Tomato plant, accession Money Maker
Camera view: vertical (180 deg); turntable rotation: 210 degrees
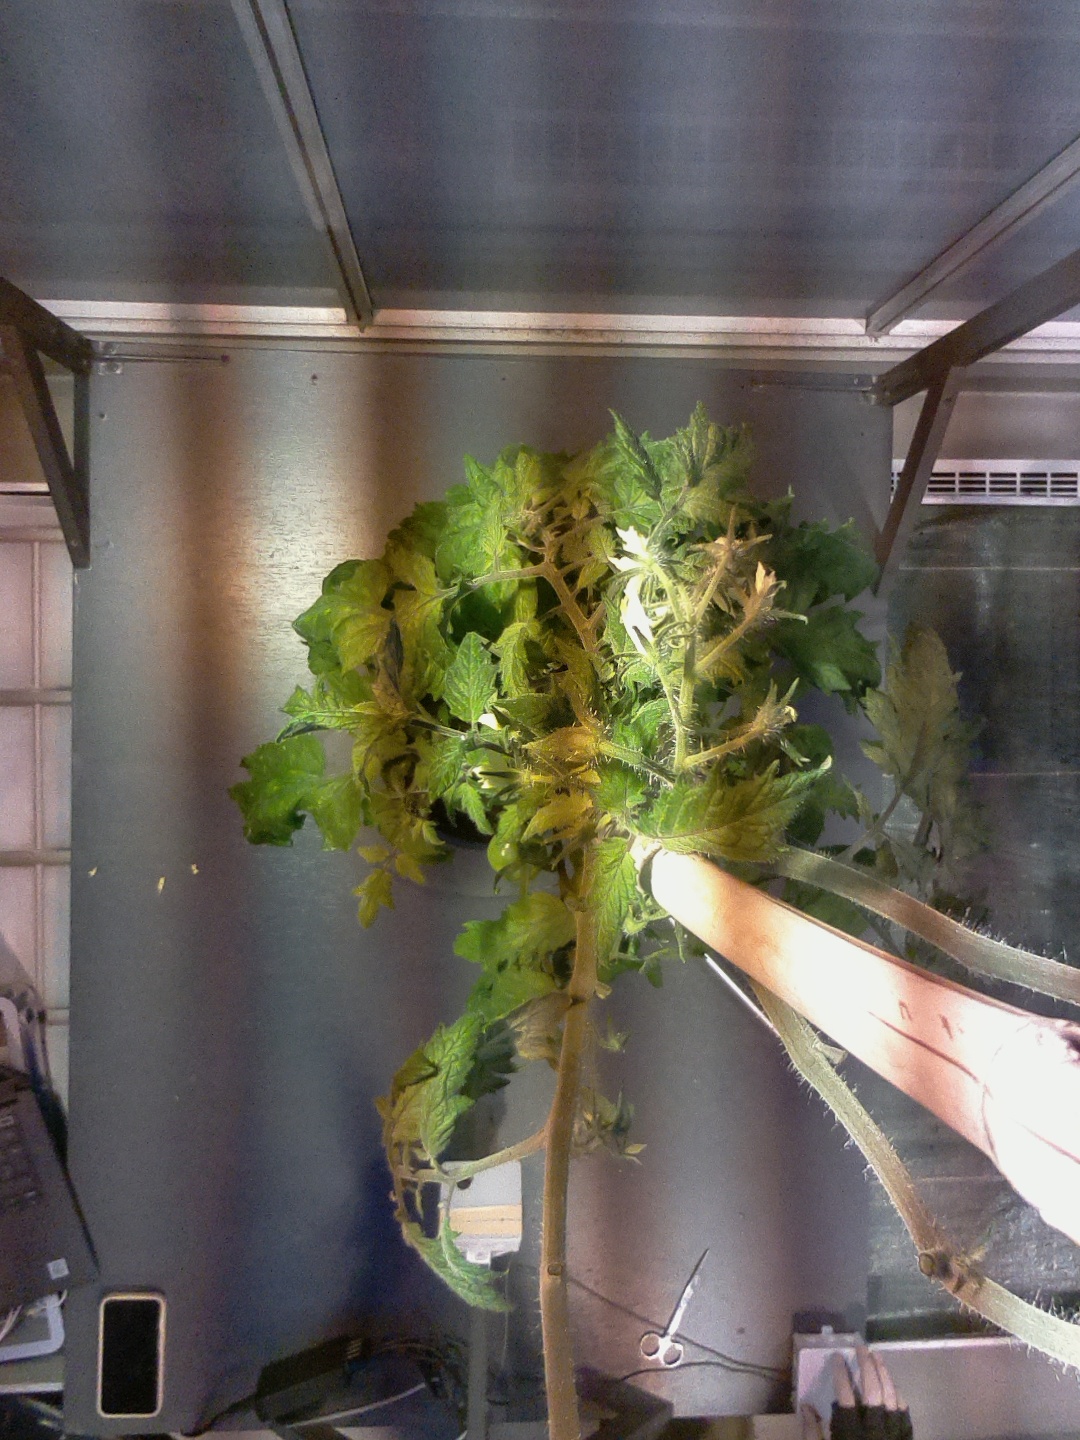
BBCH growth stage 75: 50%-60% of final fruit size